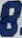
Number: 8